Shawn Dooley

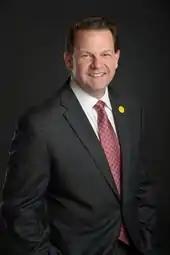

Shawn C. Dooley is an American politician from the Commonwealth of Massachusetts. He was a member of the Massachusetts House of Representatives in the 9th Norfolk district, succeeding Dan Winslow. The 9th Norfolk District constitutes all or parts of the Towns of Medfield, Millis, Norfolk, Plainville, Walpole, and Wrentham. A member of the Republican Party, he was sworn in January 29, 2014. In 2022, he vacated the seat to run for the Massachusetts State Senate, he was defeated by incumbent Becca Rausch.